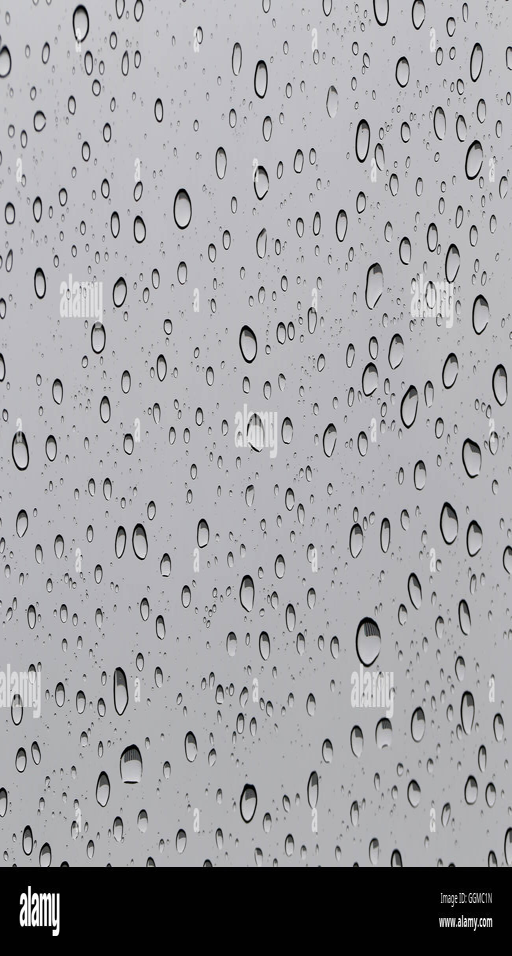
drop of water for the background on glass car window to abstract design and nature backdrop